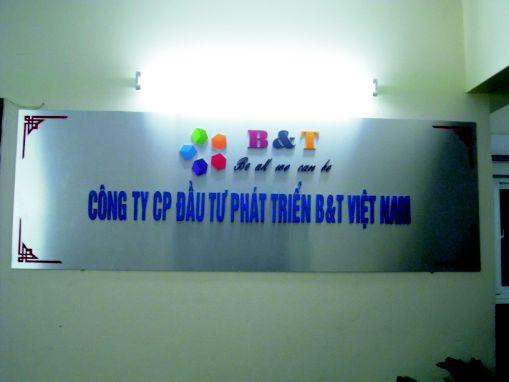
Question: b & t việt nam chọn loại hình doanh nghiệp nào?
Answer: b & t việt nam chọn loại hình doanh nghiệp công ty cp